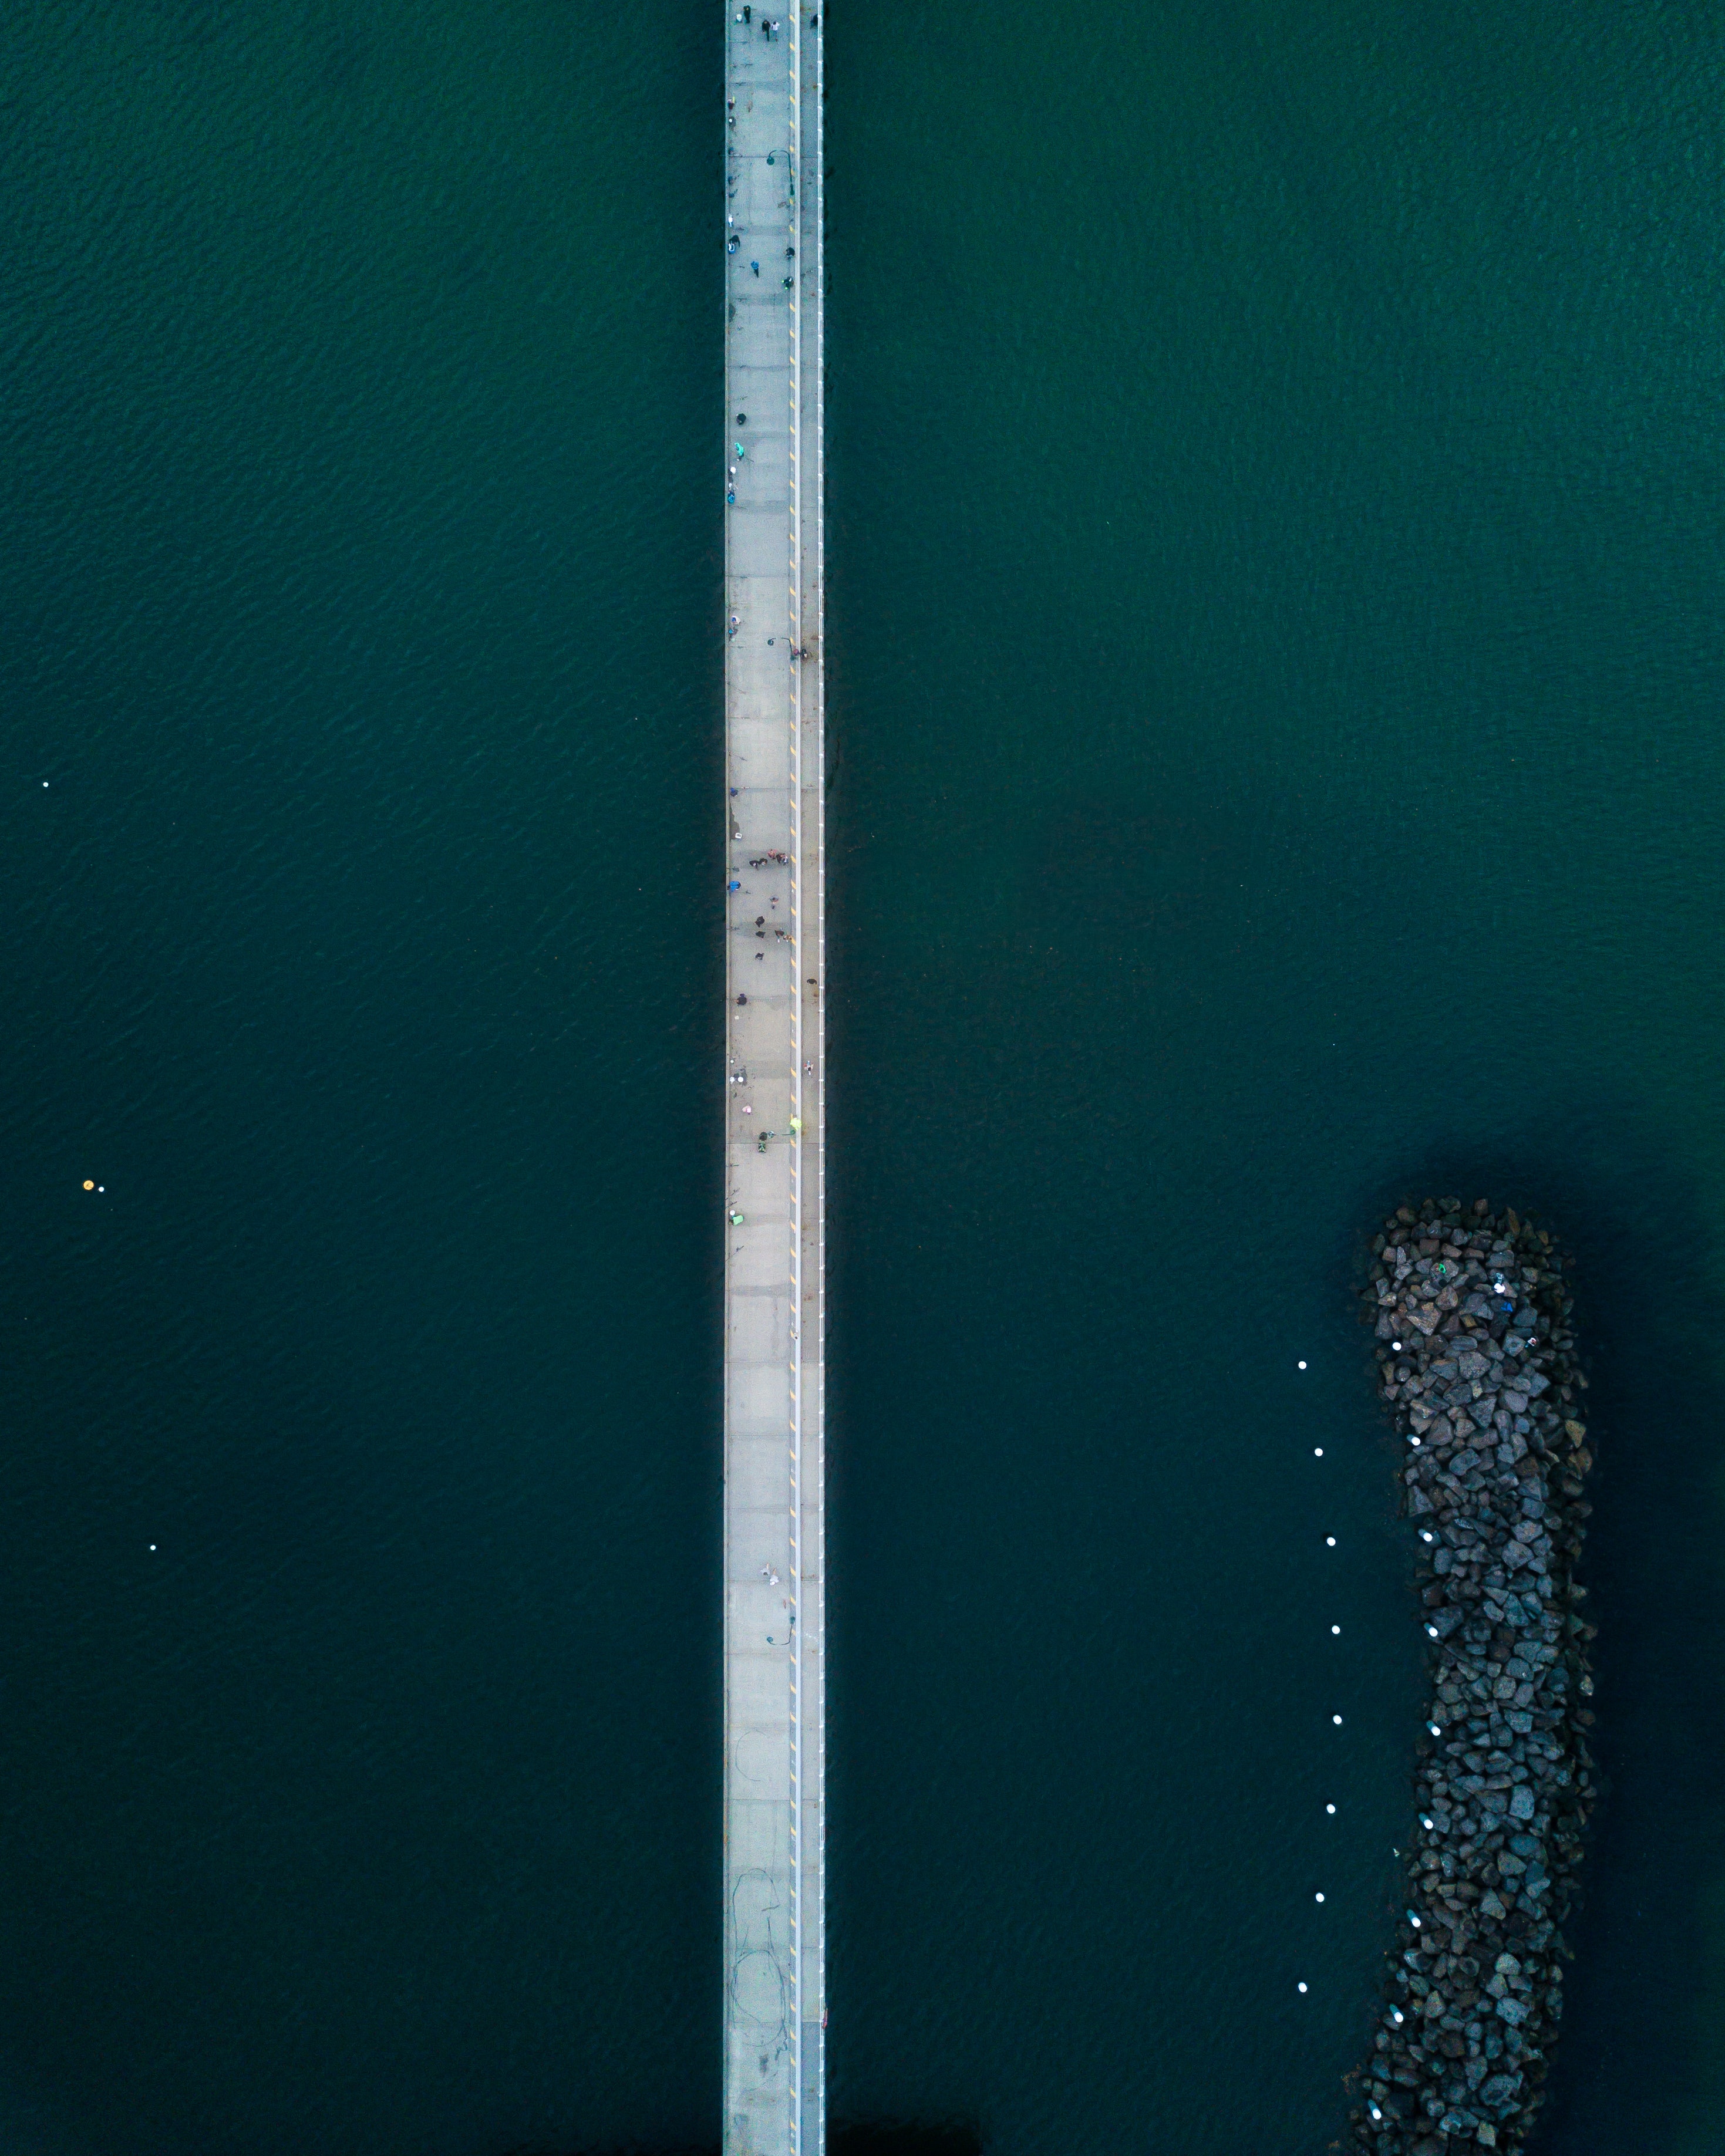
line, turquoise, sky, water